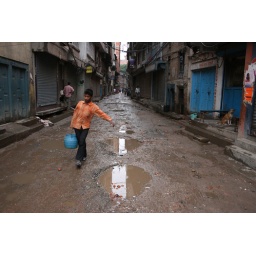
A boy carrying water from a well to his home in Kathmandu. Photo Credit: Mark Koenig, 2008